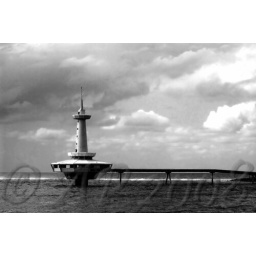
Waterhouse in black & white